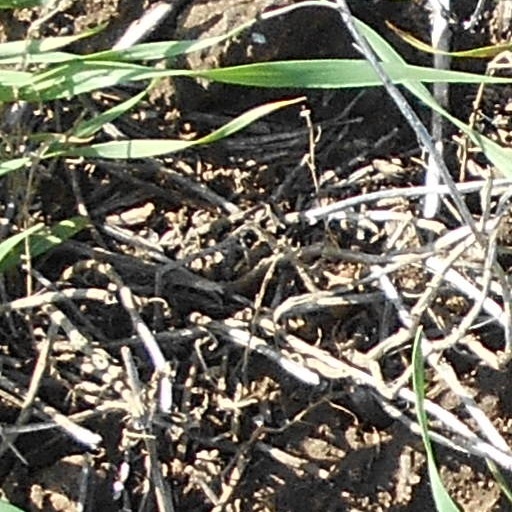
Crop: wheat